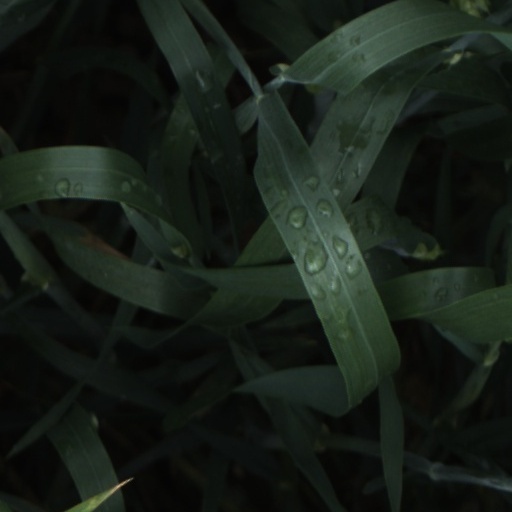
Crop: wheat